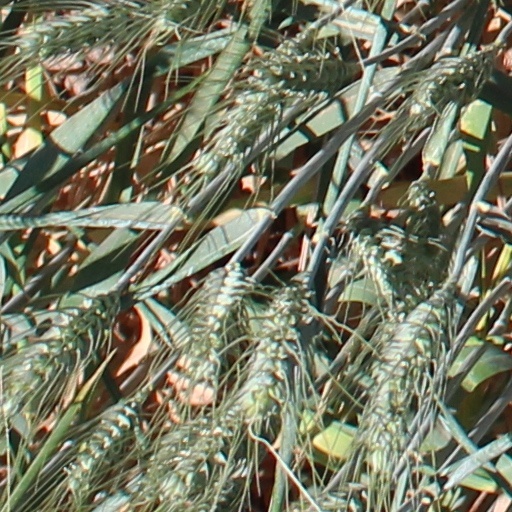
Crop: wheat